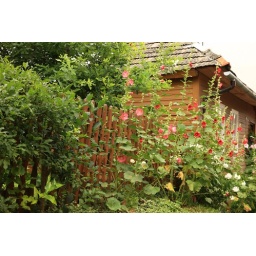
Old house surrounded by flowers in Myslenice; near Cracow